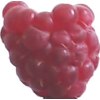
Label: raspberry